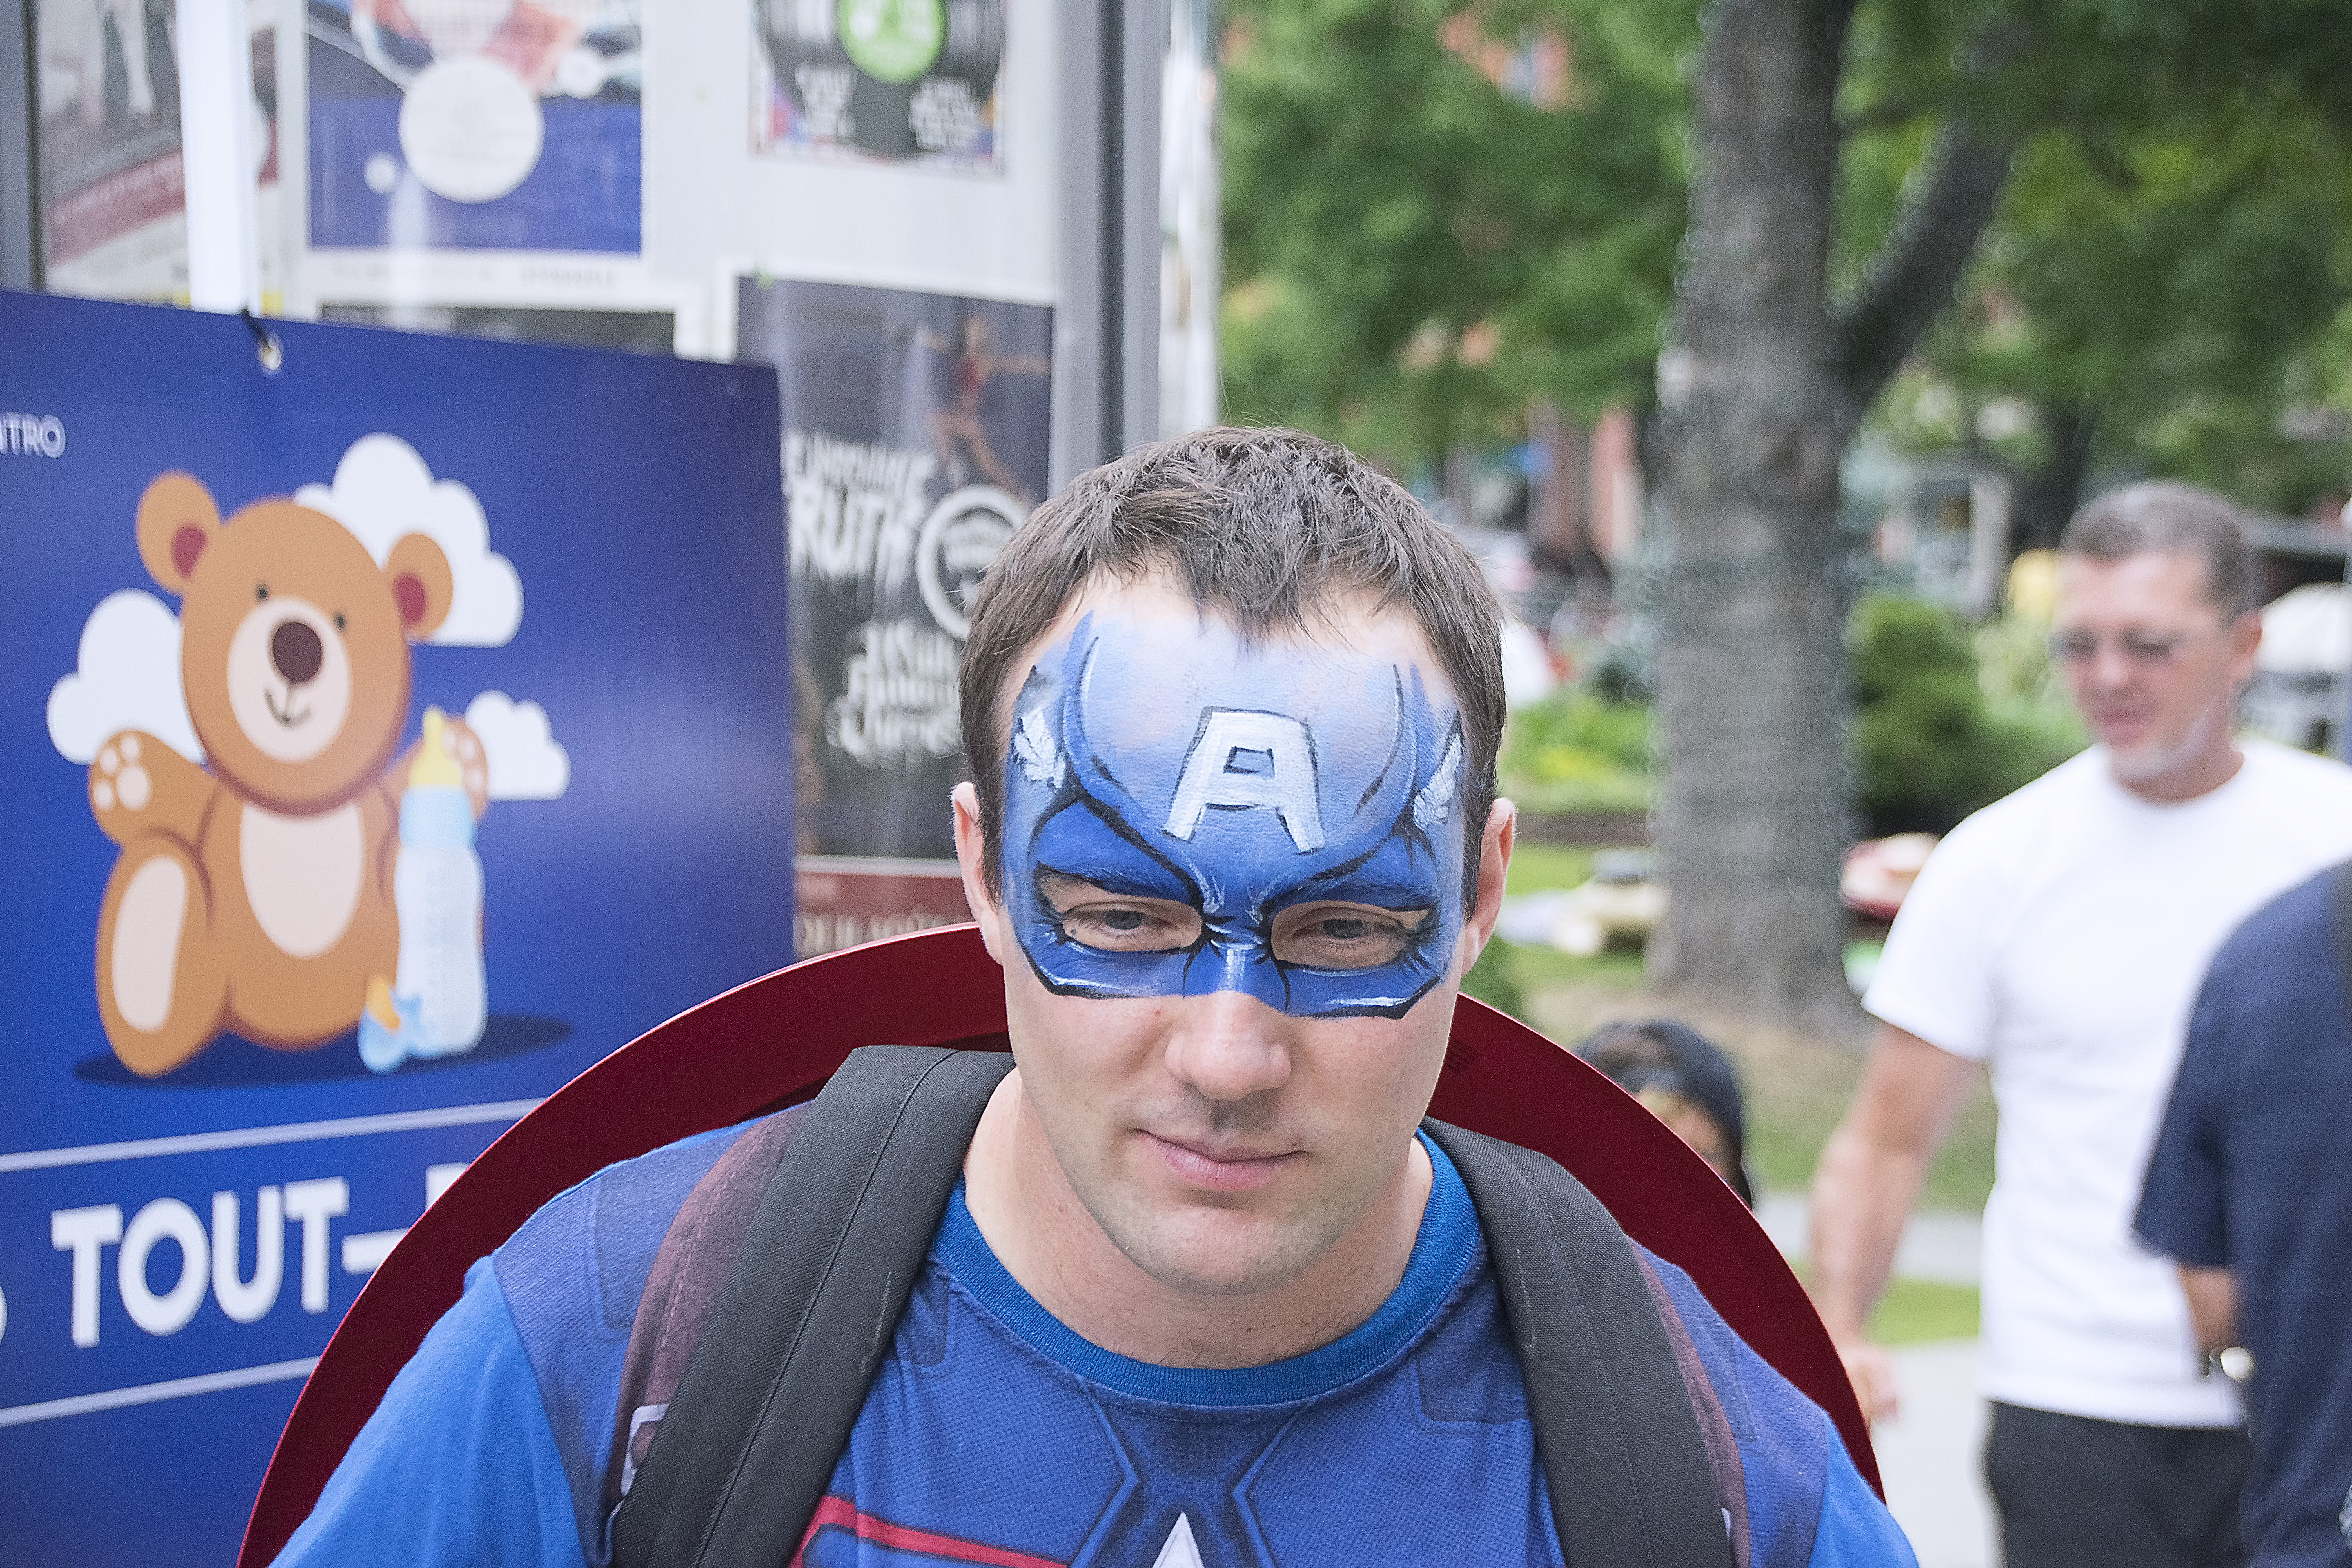
urban, graffiti, race, art, sports, canada, quebec, endurance, sherbrooke, urbain, amalgam, endurance sports